Lindsay Buick

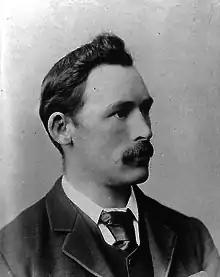

Thomas Lindsay Buick (13 May 1865 – 22 February 1938) was a Liberal Member of Parliament for Wairau, New Zealand, a journalist and a historian. He published under the name T. Lindsay Buick.